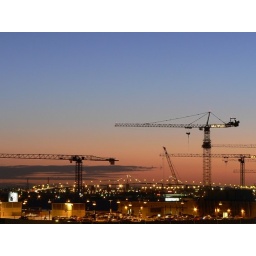
At dusk in Melbourne. Beautiful clear sky for the last official day of winter, 2007.